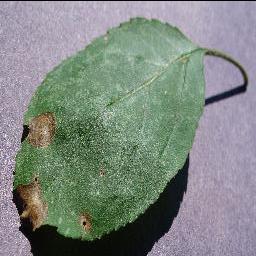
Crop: apple
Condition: black_rot